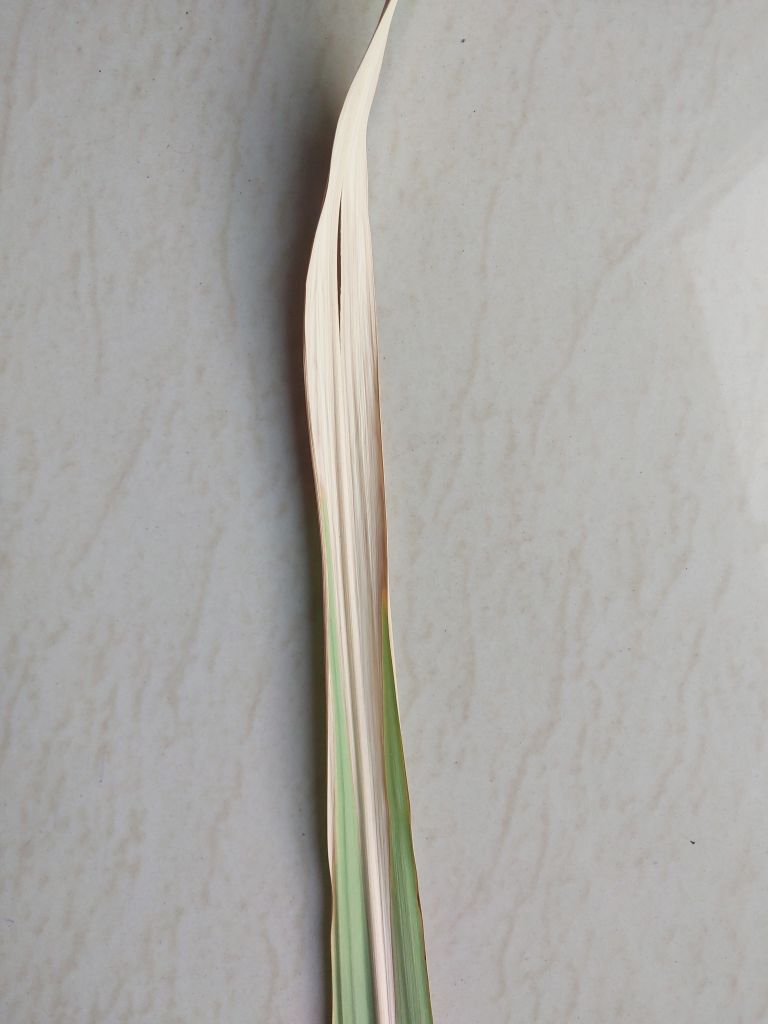
Label: Banded Chlorosis